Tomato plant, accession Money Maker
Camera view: bottom (45 deg); turntable rotation: 120 degrees
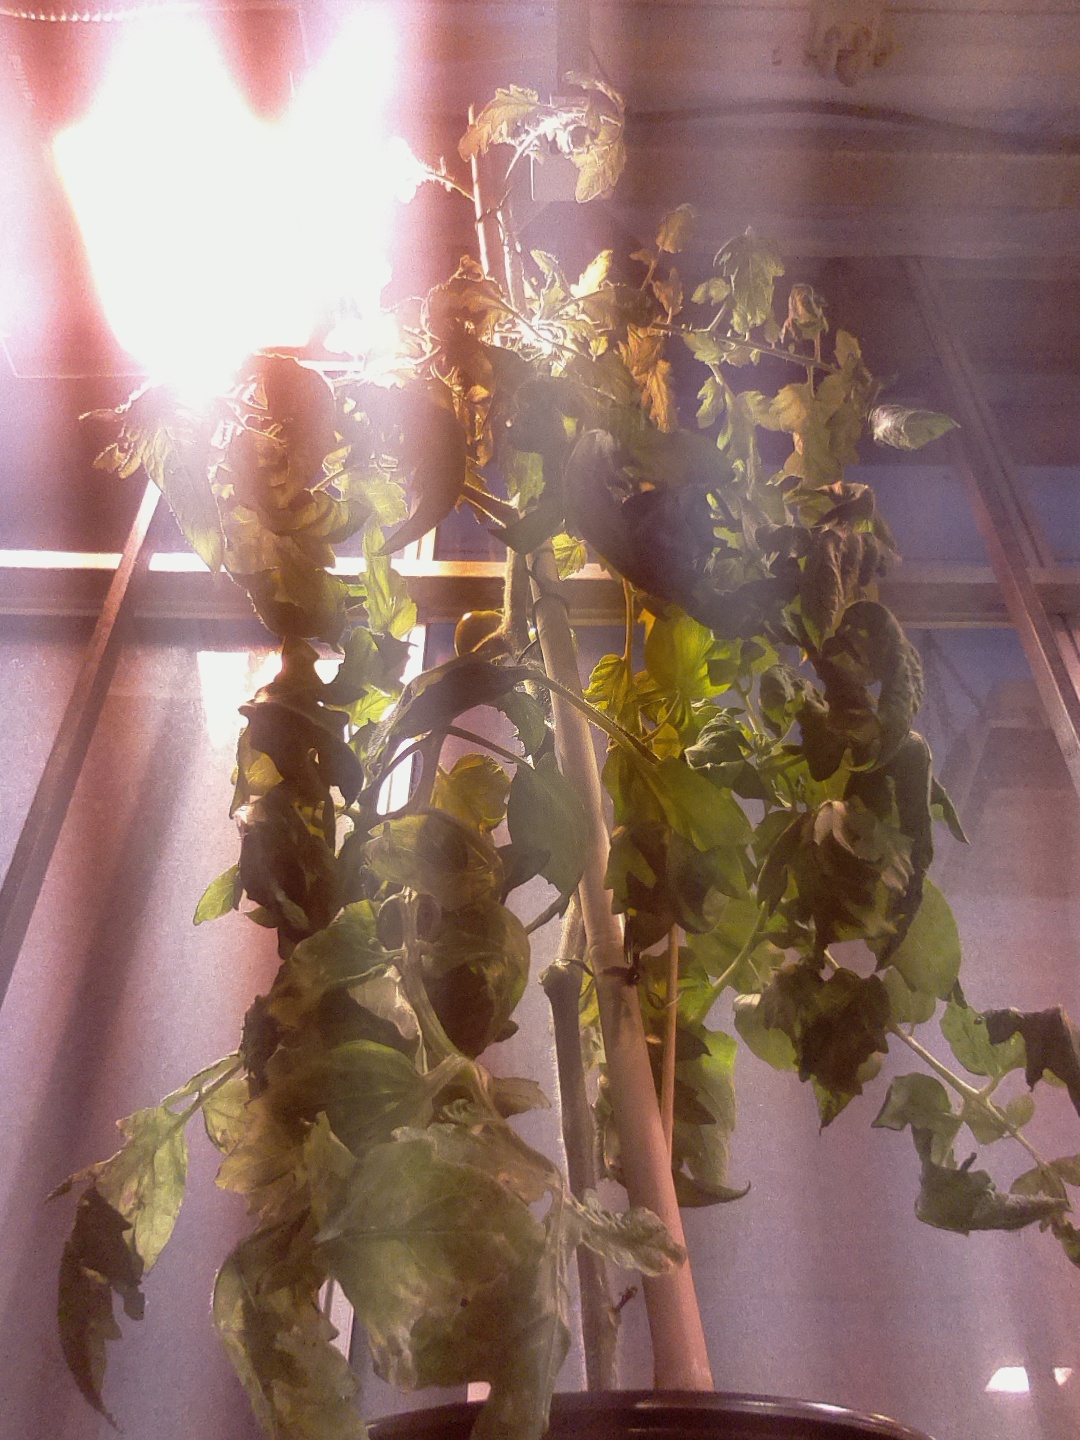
BBCH growth stage 75: 50%-60% of final fruit size